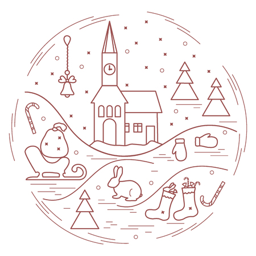
vector illustration of different new year and christmas symbols arranged in a circle .